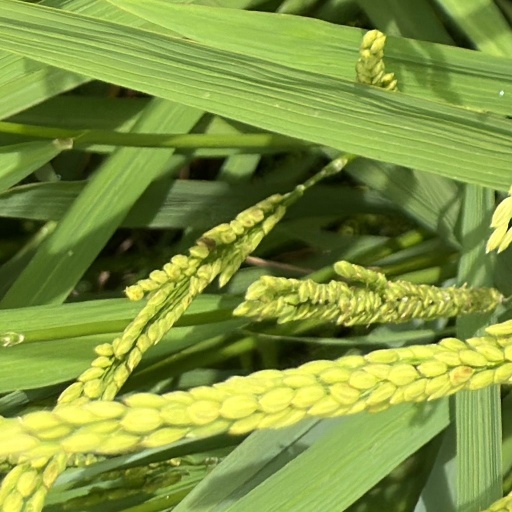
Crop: rice